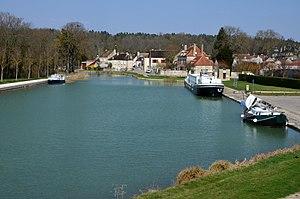
Canal de Bourgogne
Le canal de Bourgogne est une voie d'eau à petit gabarit longue de 242 km, située dans la région Bourgogne-Franche-Comté en France, et qui relie le bassin de la Seine avec le bassin du Rhône.
Tanlay est une commune française, située dans le département de l'Yonne, en région Bourgogne-Franche-Comté. Elle compte 998 habitants selon le dernier recensement de 2017.